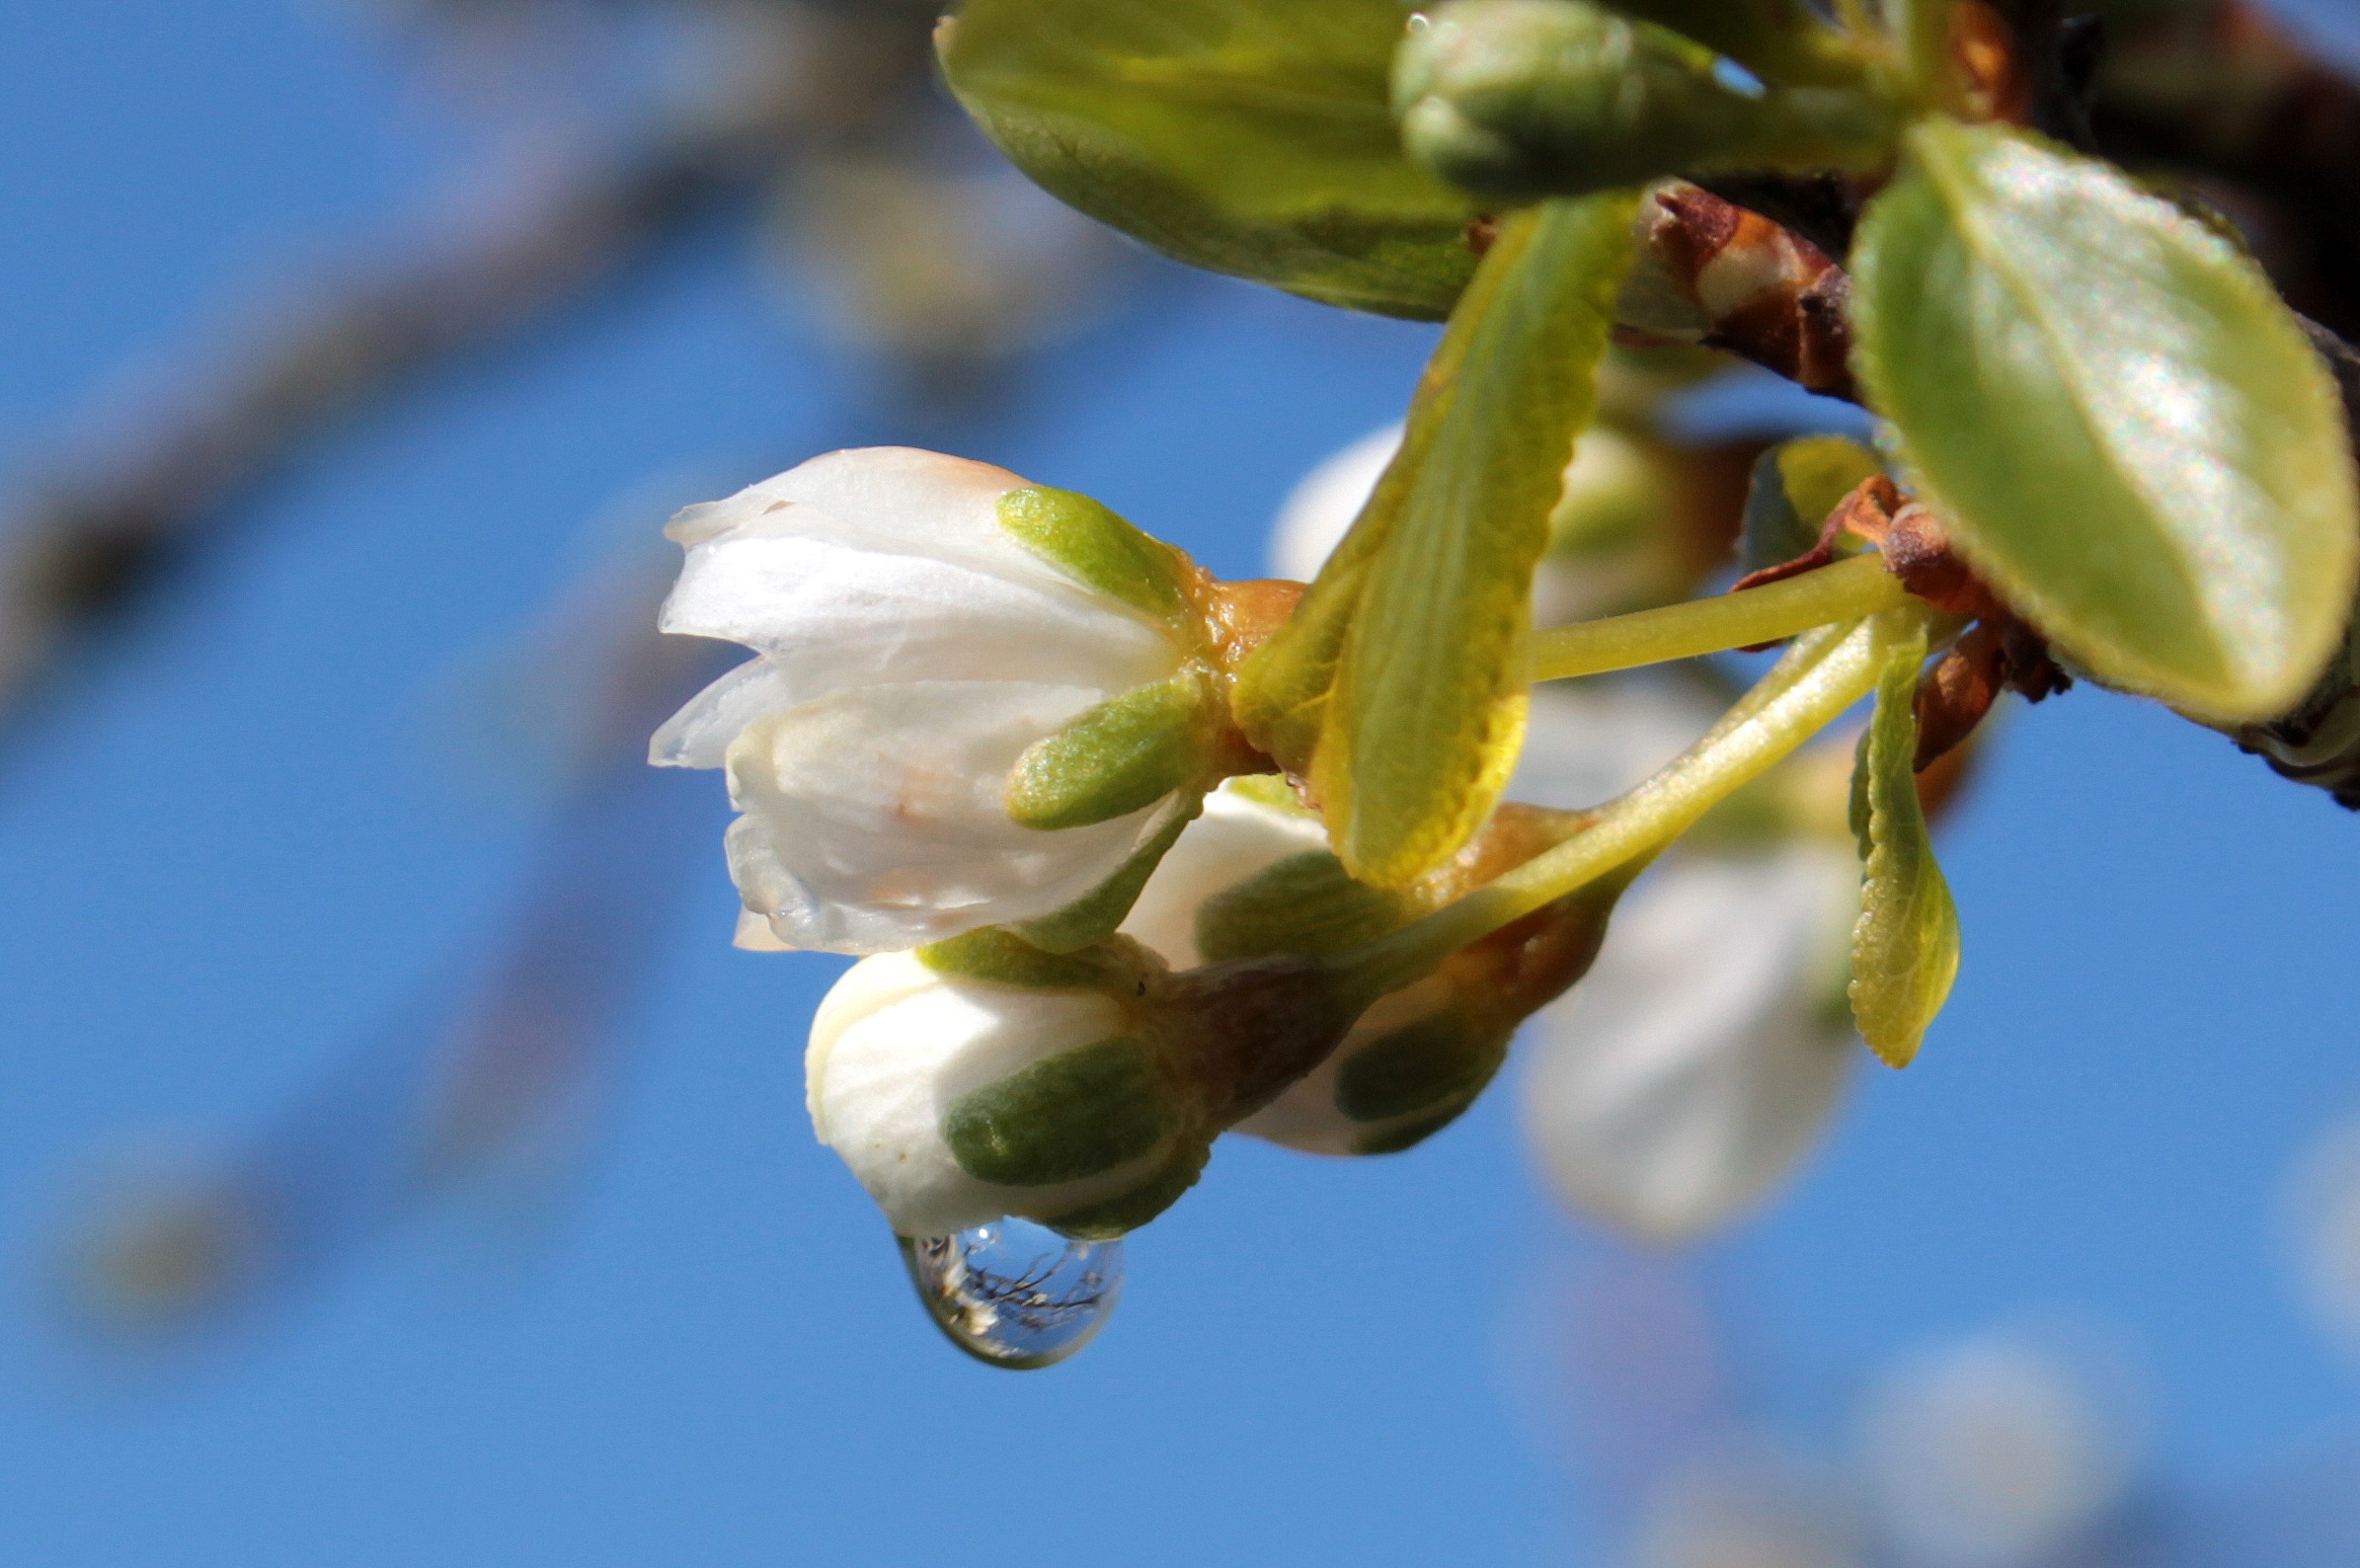
tree, nature, branch, blossom, plant, photography, fruit, berry, leaf, flower, raindrop, wet, food, spring, green, produce, botany, flora, wildflower, close up, leaves, shrub, branches, bud, mirroring, macro photography, plum blossom, flowering plant, plum tree, prunus domestica, plant stem, woody plant, land plant